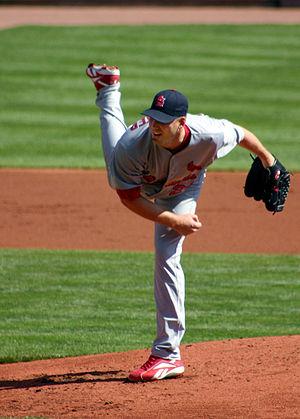
Christopher John Carpenter est un lanceur droitier de baseball qui évolue pendant 15 saisons de 1997 à 2012 dans les Ligues majeures avec les Blue Jays de Toronto et les Cardinals de Saint-Louis.
Le Retour de l'année est une récompense annuelle décernée par les Ligues majeures de baseball. Le prix est remis à l'athlète s'étant illustré sur le terrain après une ou plusieurs saisons difficiles.